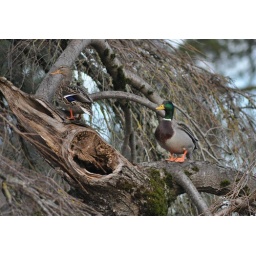
You just don't see ducks in a tree very often. Westmoreland Park - Portland, OR.